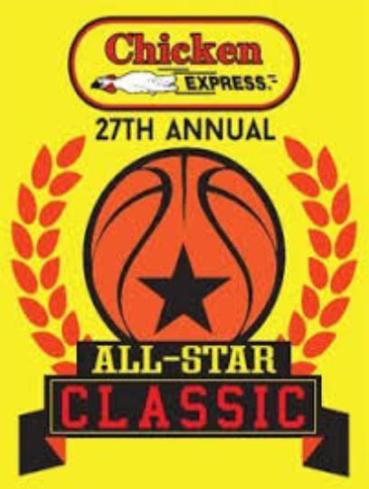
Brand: chicken express
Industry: Food